Hurwood Company

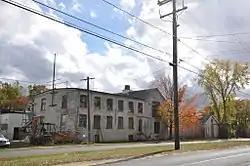

The Hurwood Company is a historic industrial complex at 379 Summer Street in Southington, Connecticut. Built beginning sometime before 1884, this complex of mainly brick buildings is typical of the town's industrial landscape of the late 19th and early 20th centuries, and was where solid-headed screwdrivers were first manufactured. The complex was listed on the National Register of Historic Places in 1988.